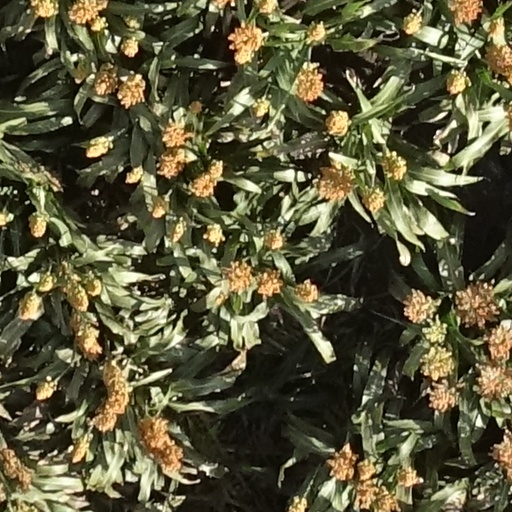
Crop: sorghum